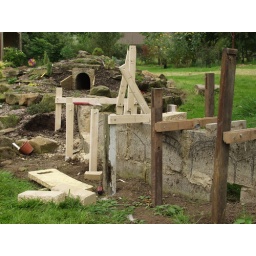
Concrete block still in place, the wooden structures fix the track bed height.